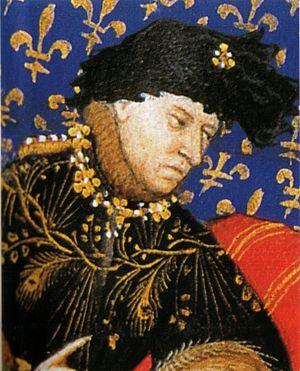
Charles VI, détail d'une miniature des Dialogues de Pierre Salmon
Cet article donne la liste des héritiers successifs du trône de France depuis l'avènement de Philippe II Auguste en 1180 jusqu'à la déchéance de Napoléon III en 1870. Les lois fondamentales du royaume de France, ainsi que les constitutions des 3 septembre 1791, 18 mai 1804 et 7 novembre 1852, et les chartes constitutionnelles des 4 juin 1814 et 14 août 1830, ont inclus la loi salique et systématiquement désigné l'héritier en terme de primogéniture agnatique. L'aîné des descendants mâles du roi de France porte de 1349 à 1791, de 1814 à 1815 et de 1815 à 1830 le titre de dauphin, tandis que celui du roi des Français porte de 1791 à 1792 et de 1830 à 1848 celui de prince royal, et celui de l'empereur des Français porte de 1804 à 1814, en 1815 et de 1852 à 1870 celui de prince impérial.
Le Grand Coutumier de France, de Jacques d'Ableiges, écrit entre 1385 et 1389, s’inscrit dans le mouvement de rédactions privées des coutumes, amorcé vers 1220 en France par le très ancien coutumier de Normandie.
Fontenay-Trésigny est une commune française située dans le département de Seine-et-Marne, en région Île-de-France.
La liste des monarques de France réunit les rois et les empereurs qui ont régné sur la France, au travers des différentes constructions politiques, territoriales et dynastiques qui se succédèrent. Parmi les différents moments de cette royauté française, on distingue l'époque des royaumes francs au haut Moyen Âge, le royaume de France en tant que tel jusqu'à la Révolution française, puis le Premier Empire, la Restauration, la monarchie de Juillet et enfin le Second Empire. Le dernier monarque ayant régné en France est l'empereur Napoléon III, déchu officiellement le 1ᵉʳ mars 1871, après la défaite de Sedan. Jusqu'alors, la France avait toujours été une monarchie ou un empire, hormis durant deux périodes : la Première République, du 22 septembre 1792 au 18 mai 1804, et la Deuxième République, du 24 février 1848 au 2 décembre 1852.
L'Histoire d'Amiens commence au Paléolithique selon les vestiges archéologiques mis au jour depuis le XIXᵉ siècle qui démontrent que, le site de double confluence où s'est construit Amiens était occupé par l'homme, il y a 500 000 ans. Mais c'est Jules César qui nomma pour la première fois le lieu dans La Guerre des Gaules. Au Iᵉʳ siècle, les Romains fondèrent la ville de Samarobriva qui devint Amiens au IVᵉ siècle. La ville se développa au Moyen Âge et à l'époque moderne grâce à son activité textile. L'arrivée du chemin de fer au XIXᵉ siècle raffermit sa position de ville du textile. La Seconde Guerre mondiale devait la mutiler sévèrement. La reconstruction des années 1950 permit un accroissement et une diversification de ses activités.
Charles VI, dit « le Bien-Aimé », « le Fou » ou « le Fol » comme il a été surnommé au XIXᵉ siècle, est roi de France de 1380 à 1422. Fils du roi Charles V et de Jeanne de Bourbon, il est le quatrième roi de la branche dite de Valois de la dynastie capétienne.
Jacques d'Ableiges est un jurisconsulte français.
La révolte galloise aussi appelée soulèvement d'Owain Glyndŵr ou dernière guerre d'indépendance est un soulèvement des Gallois dirigés par Owain Glyndŵr contre l'Angleterre, qui a eu lieu entre 1400 et 1415.
Louis II de Bourbon, né le 4 février 1337, mort au château de Montluçon le 10 août 1410, fut duc de Bourbon de 1356 à 1410, baron de Combrailles en 1388 et comte de Forez par mariage.
Humbert de Grolée ou Imbert, est un noble français du XVᵉ siècle. Il est bailli de Mâcon, sénéchal et capitaine de Lyon.
L’hôtel des Tournelles était un ensemble de bâtiments édifié, à partir du XIVᵉ siècle à Paris, au nord de l'actuelle place des Vosges. Il fut longtemps propriété des rois de France, bien que peu d'entre eux y résidassent. Ce fut dans cet hôtel que les rois Louis XII puis Henri II décédèrent, le 1er janvier 1515, puis en 1559 pour ce dernier, des suites de sa blessure reçue lors d'une joute. Après son décès, la veuve du roi, Catherine de Médicis, délaissa cette résidence démodée, qui fut transformée en dépôt de poudre puis vendue pour financer l'édification d'un palais à l'italienne, les Tuileries. Il n'en subsiste "rien".
Olivier V de Clisson, né le 23 avril 1336 au château de Clisson et mort le 23 avril 1407 au château de Josselin, est un grand seigneur féodal breton, connétable de France, comte de Porhoët, baron de Pontchâteau. Représentant le plus illustre de la famille de Clisson, sa cruauté au combat lui vaut d'être surnommé le Boucher.